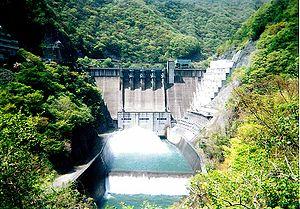
La rivière Katashina est un cours d'eau du Japon dont le cours est entièrement situé dans la préfecture de Gunma. Elle est un affluent du fleuve Tone.